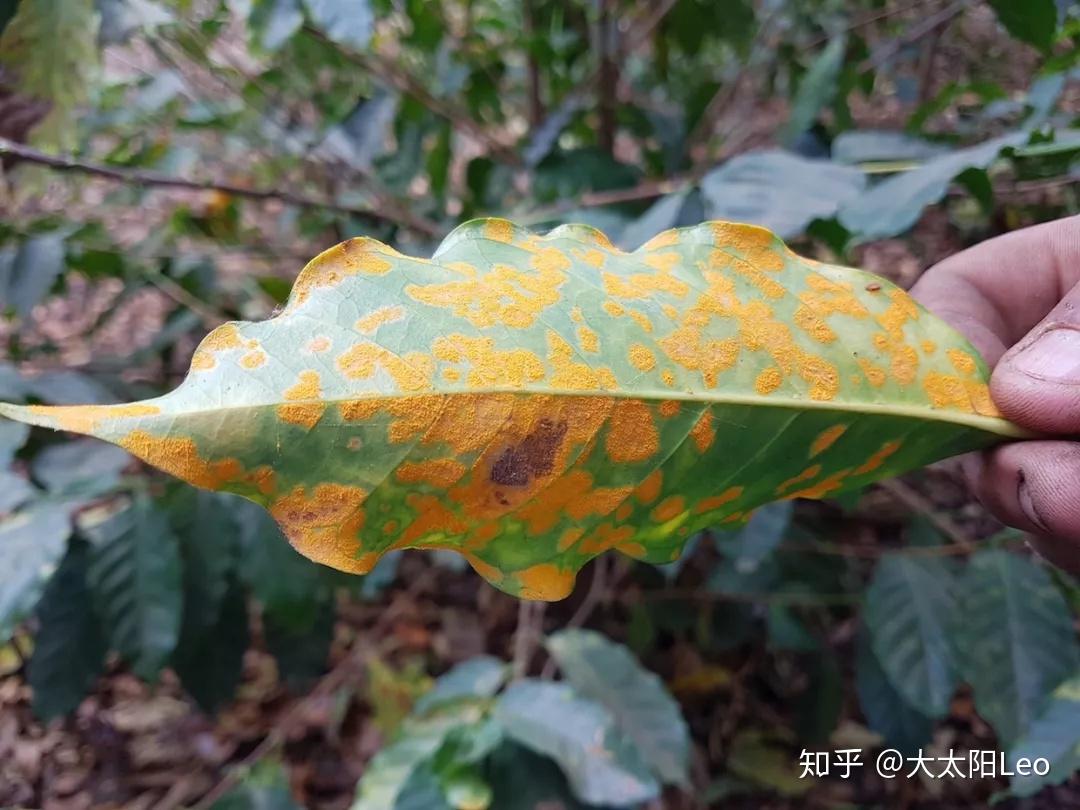
Plant: Coffee
Disease: coffee leaf rust